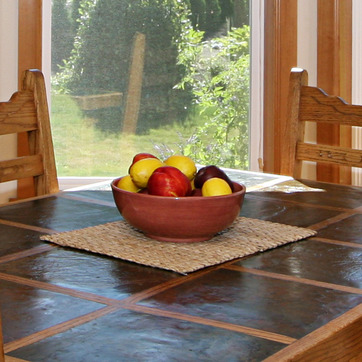
Material: food